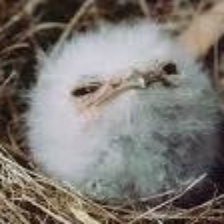
Species: TAWNY FROGMOUTH
Scientific name: PODARGUS STRIGOIDES